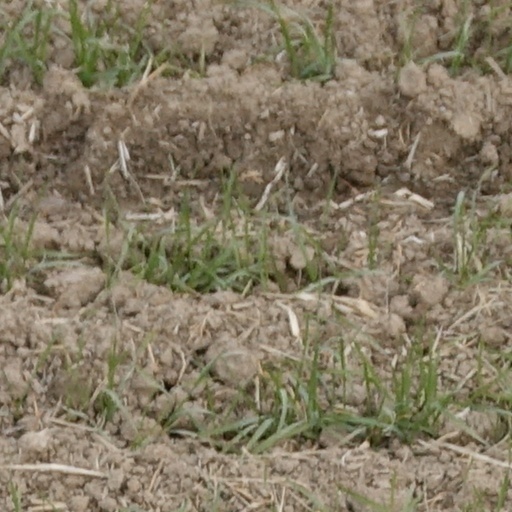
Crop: wheat